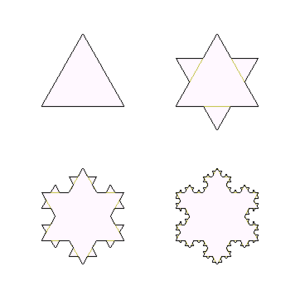
L'autosimilarité est le caractère d'un objet dans lequel on peut trouver des similarités en l'observant à différentes échelles.